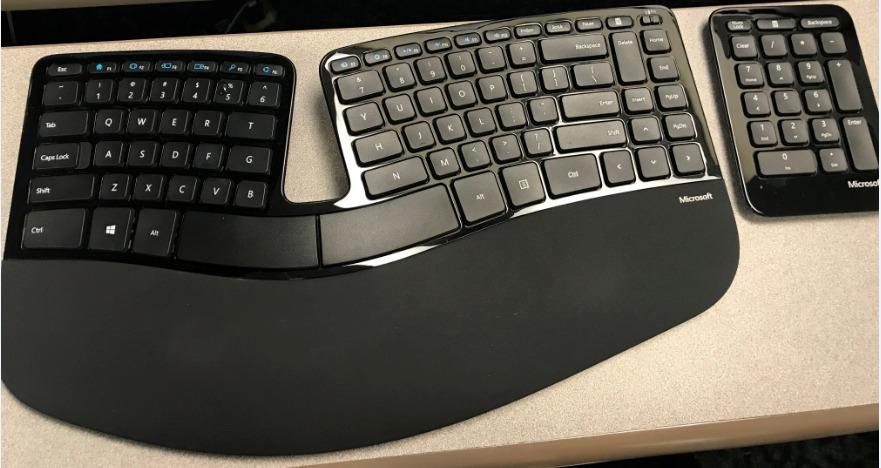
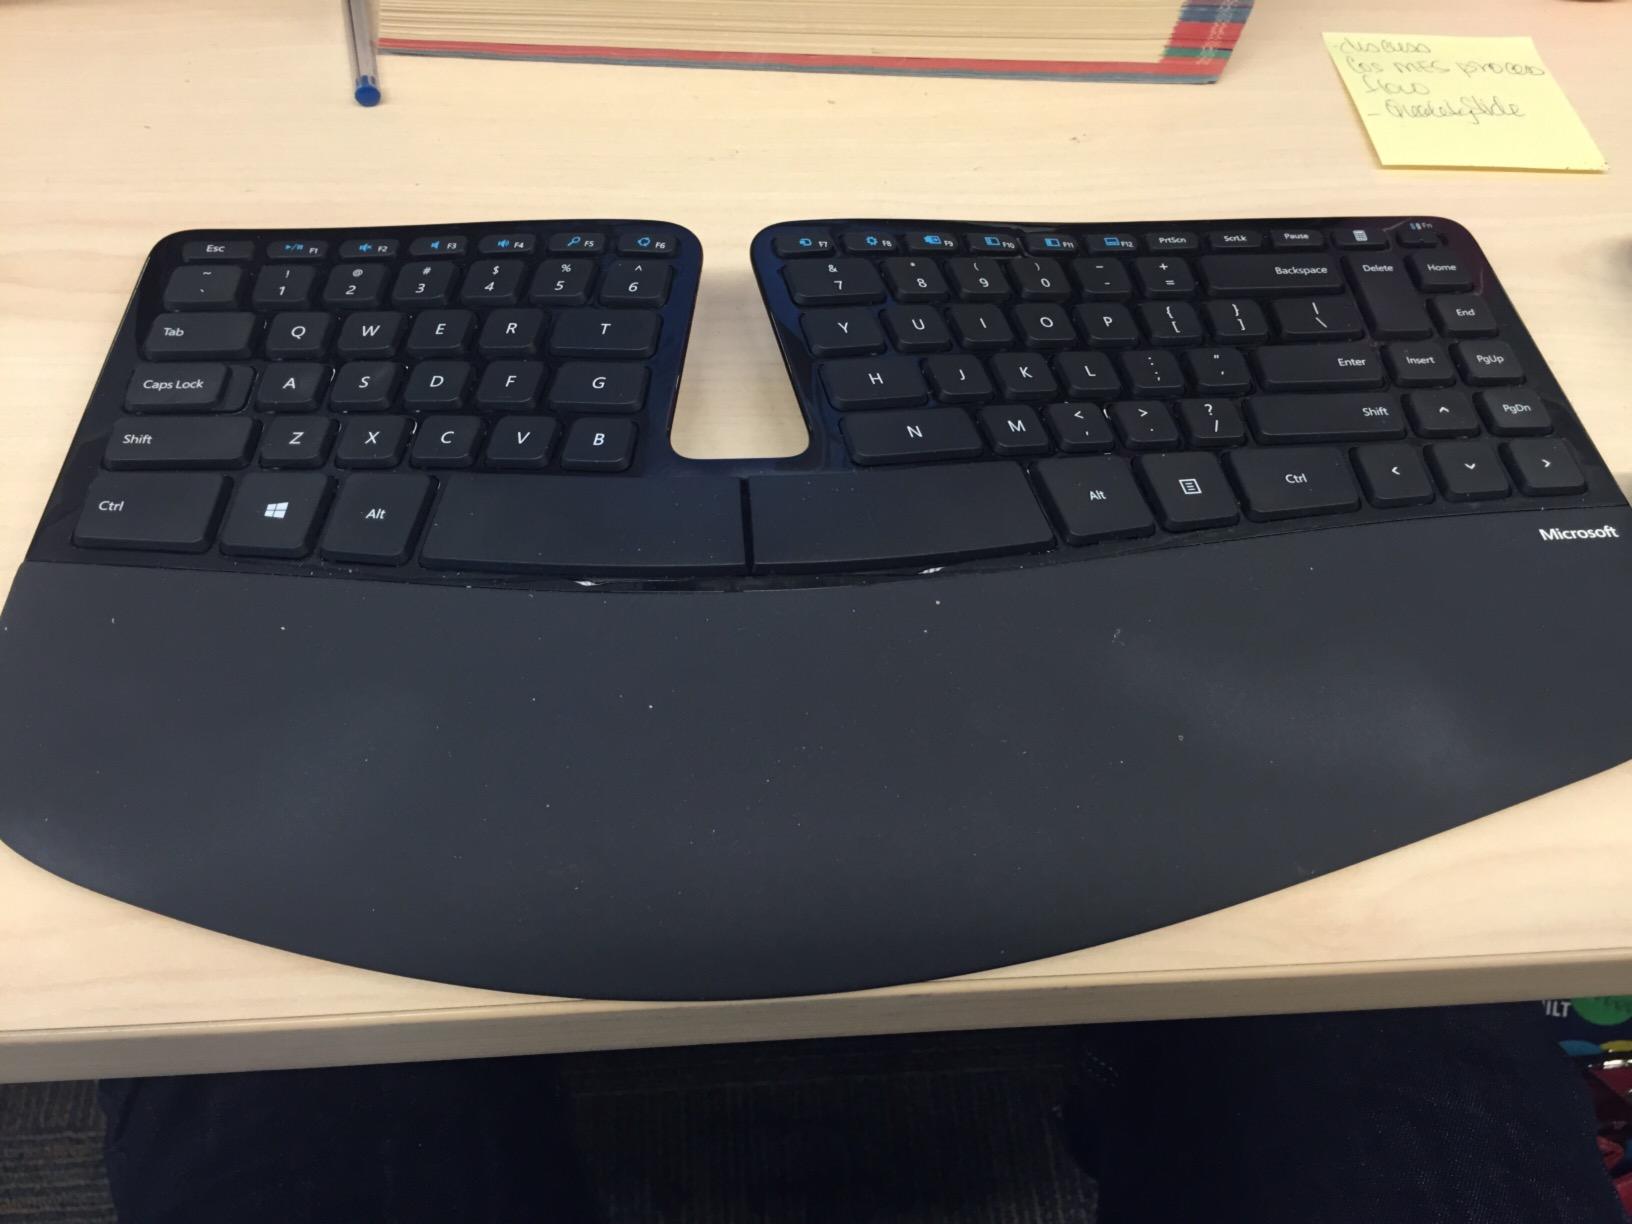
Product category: keyboard
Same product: yes